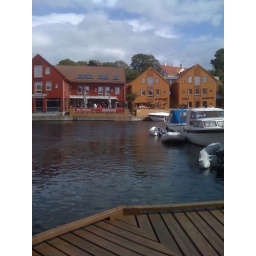
It's something about sitting by the water looking on the boat pass bye..